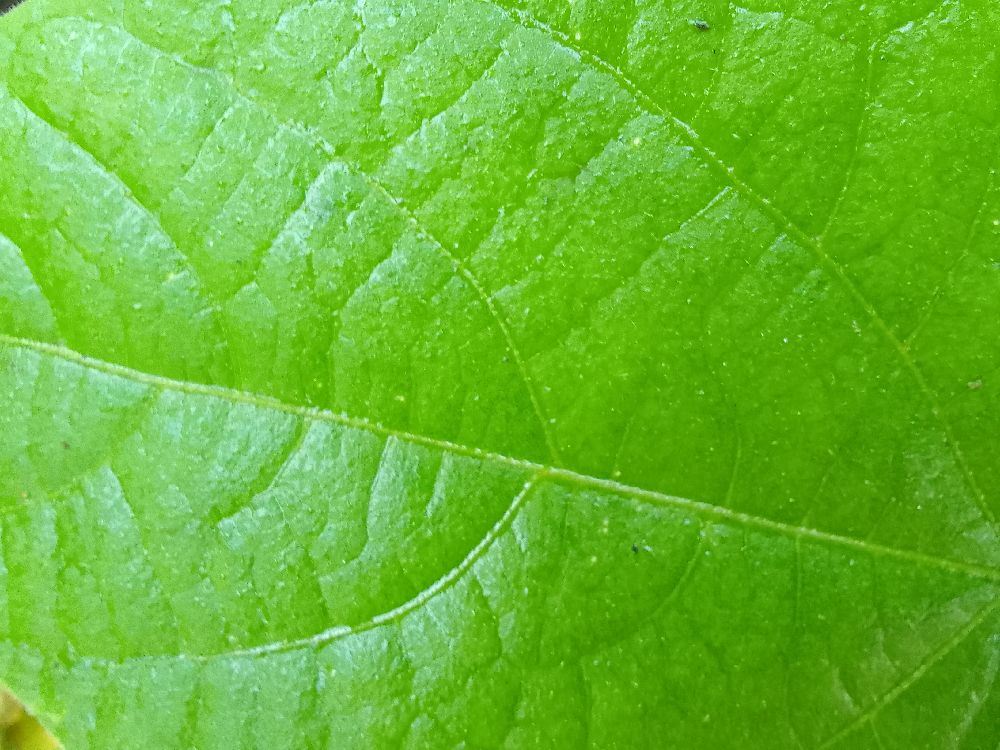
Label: healthy